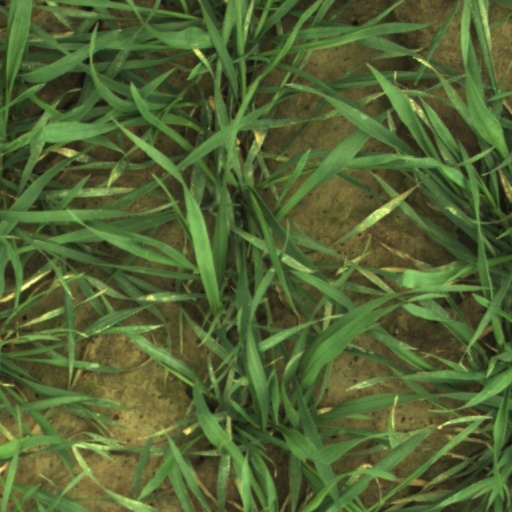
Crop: wheat